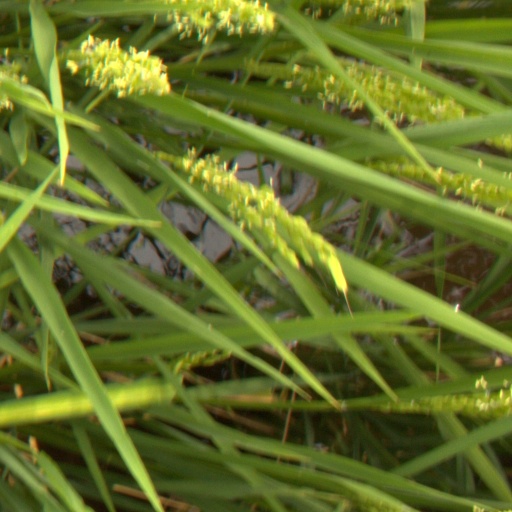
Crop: rice